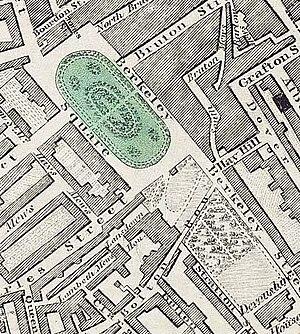
Berkeley Square est une place de la ville de Londres.